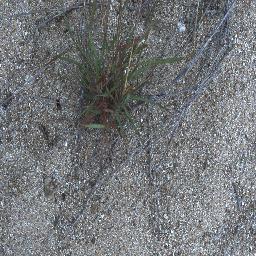
Label: negative